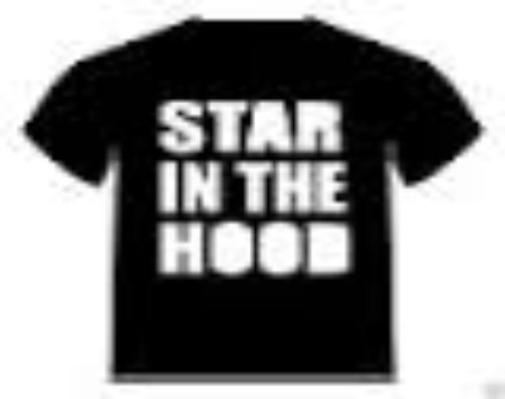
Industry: Clothes